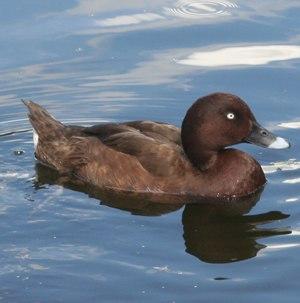
Les Aythyini sont une tribu de canards, les oiseaux ansériformes de la sous-famille des anatinés. Ce sont ceux que l'on qualifie de canards plongeurs. Les canards marins, qui sont également plongeurs mais en mer, forment aujourd'hui la tribu Mergini.